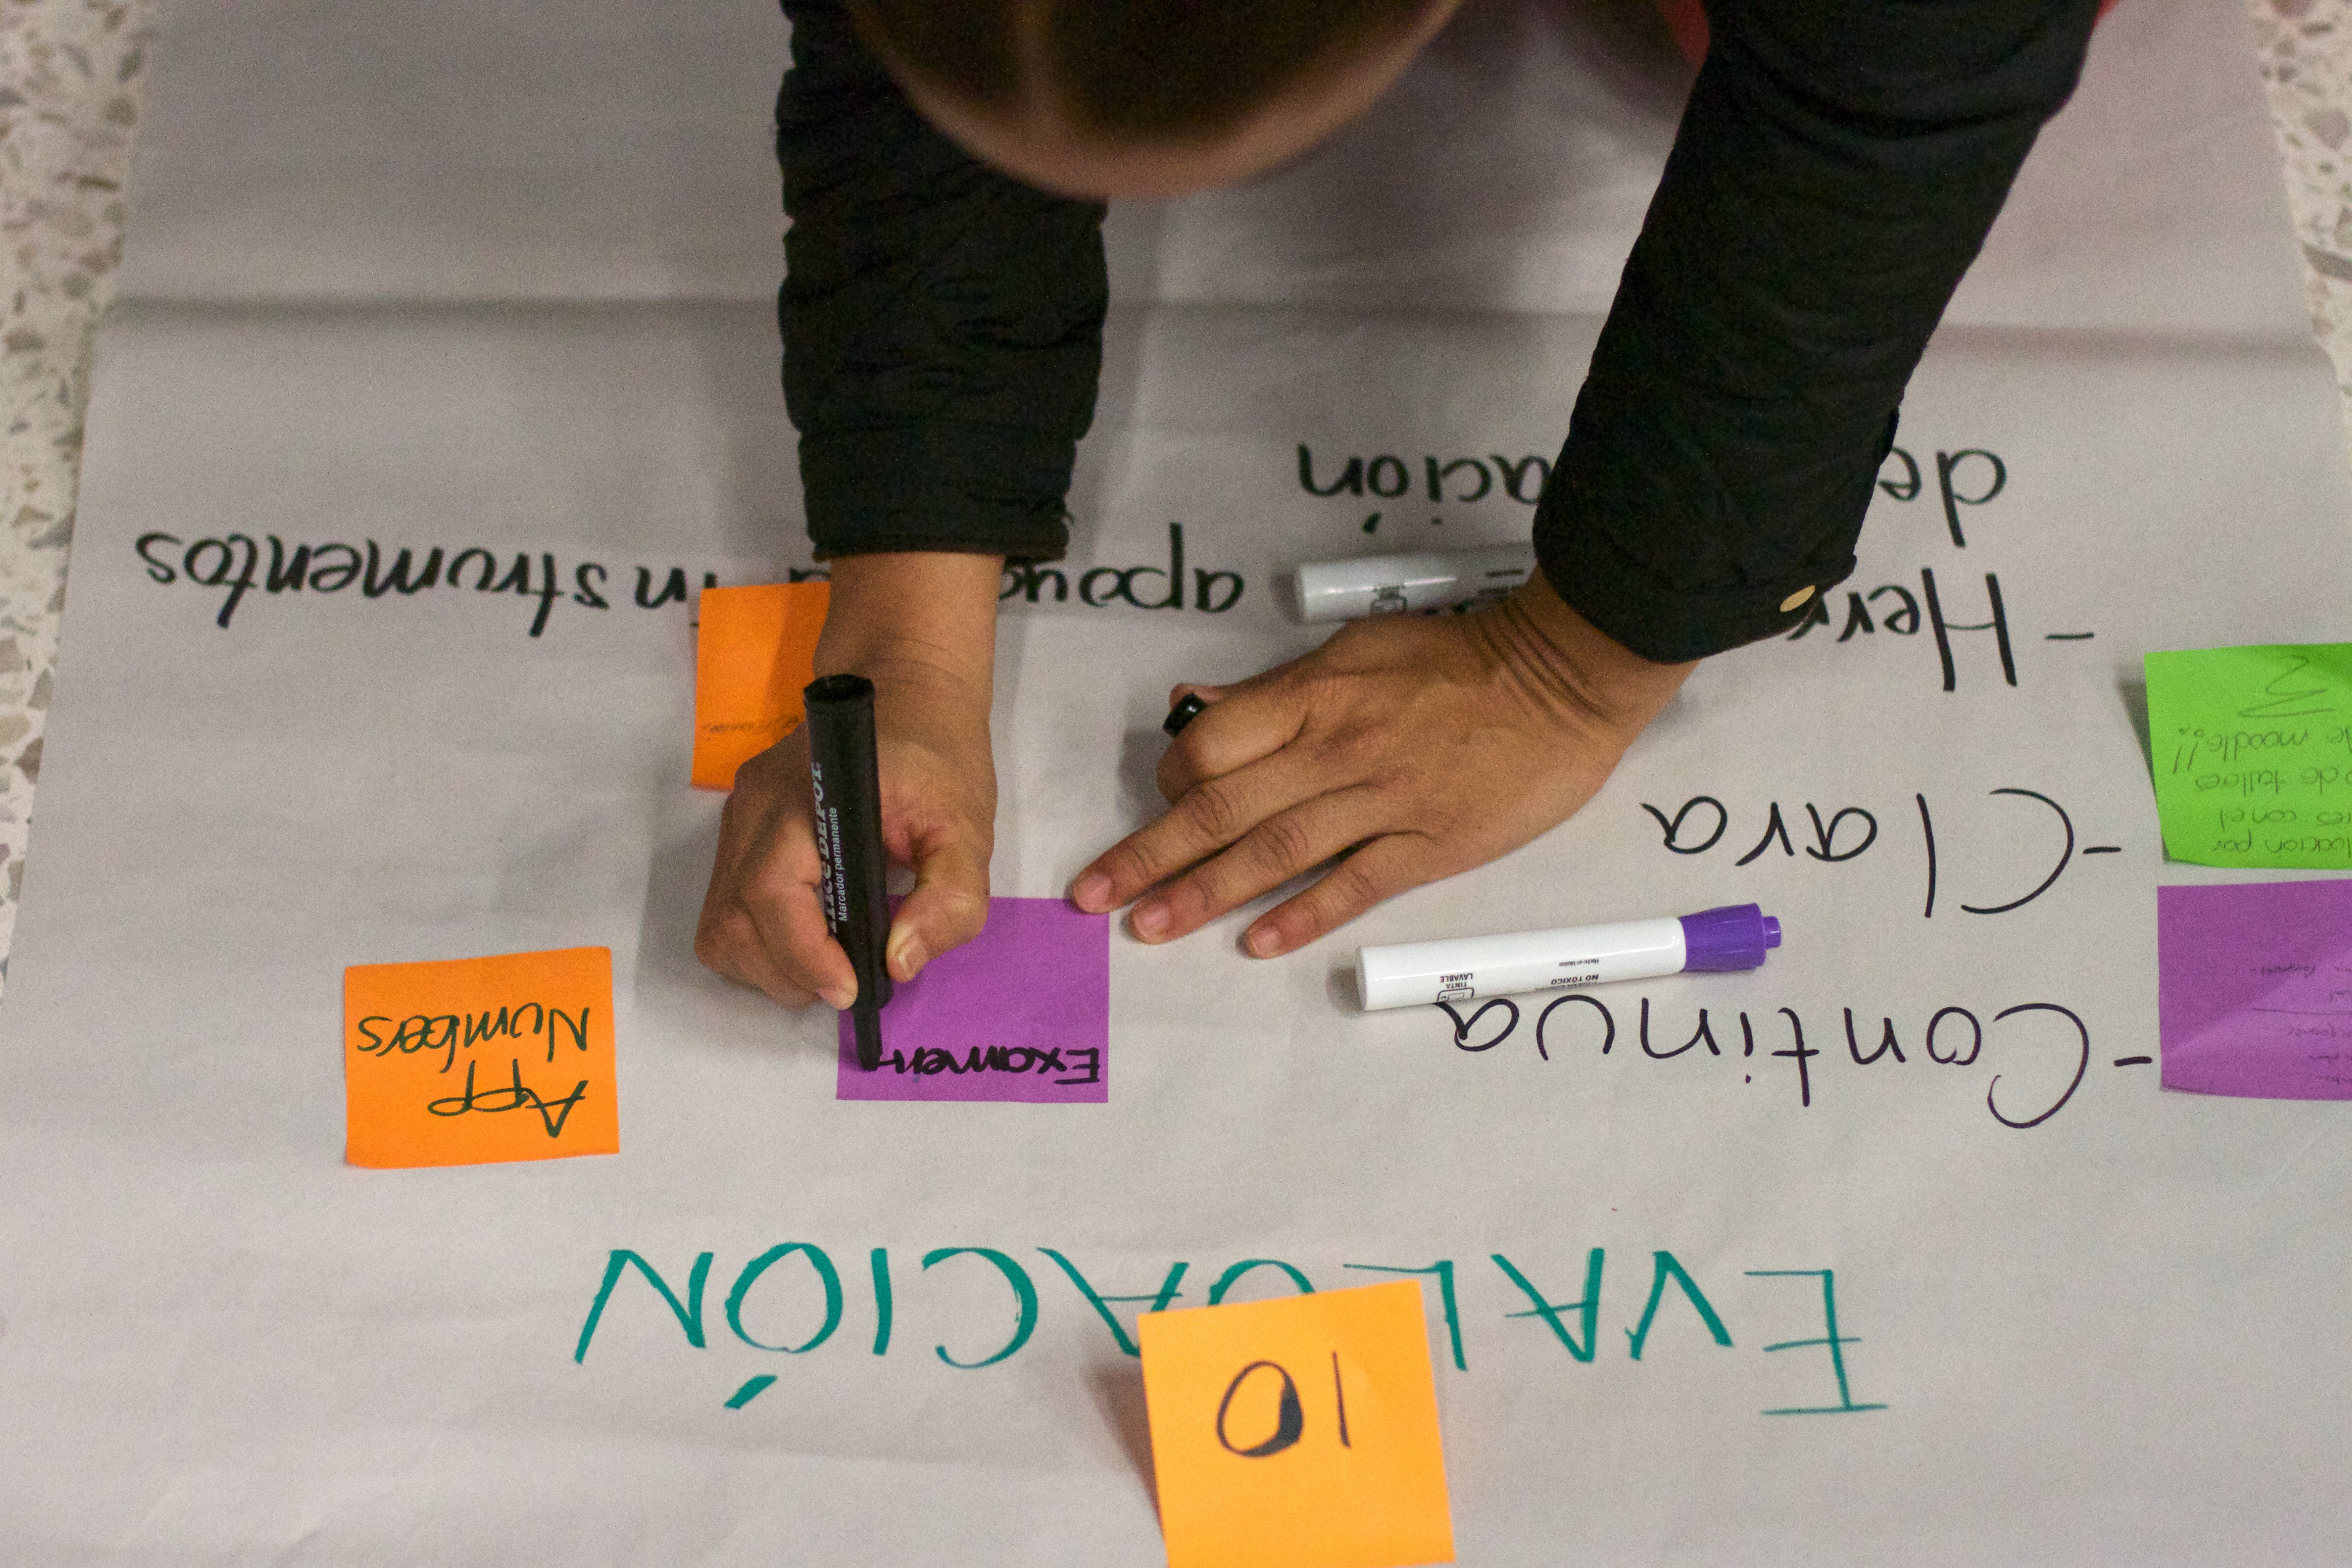
writing, hand, finger, brand, udgagora